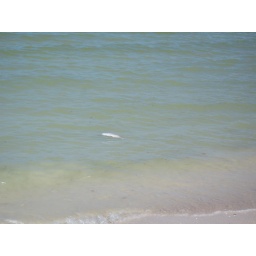
Progreso. The only fish we found in the ocean was already dead.